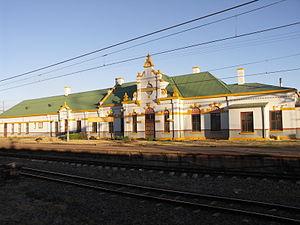
Krugersdorp est une ville minière d'Afrique du Sud fondée en 1887 au Transvaal et située depuis 1994 dans la nouvelle province de Gauteng.